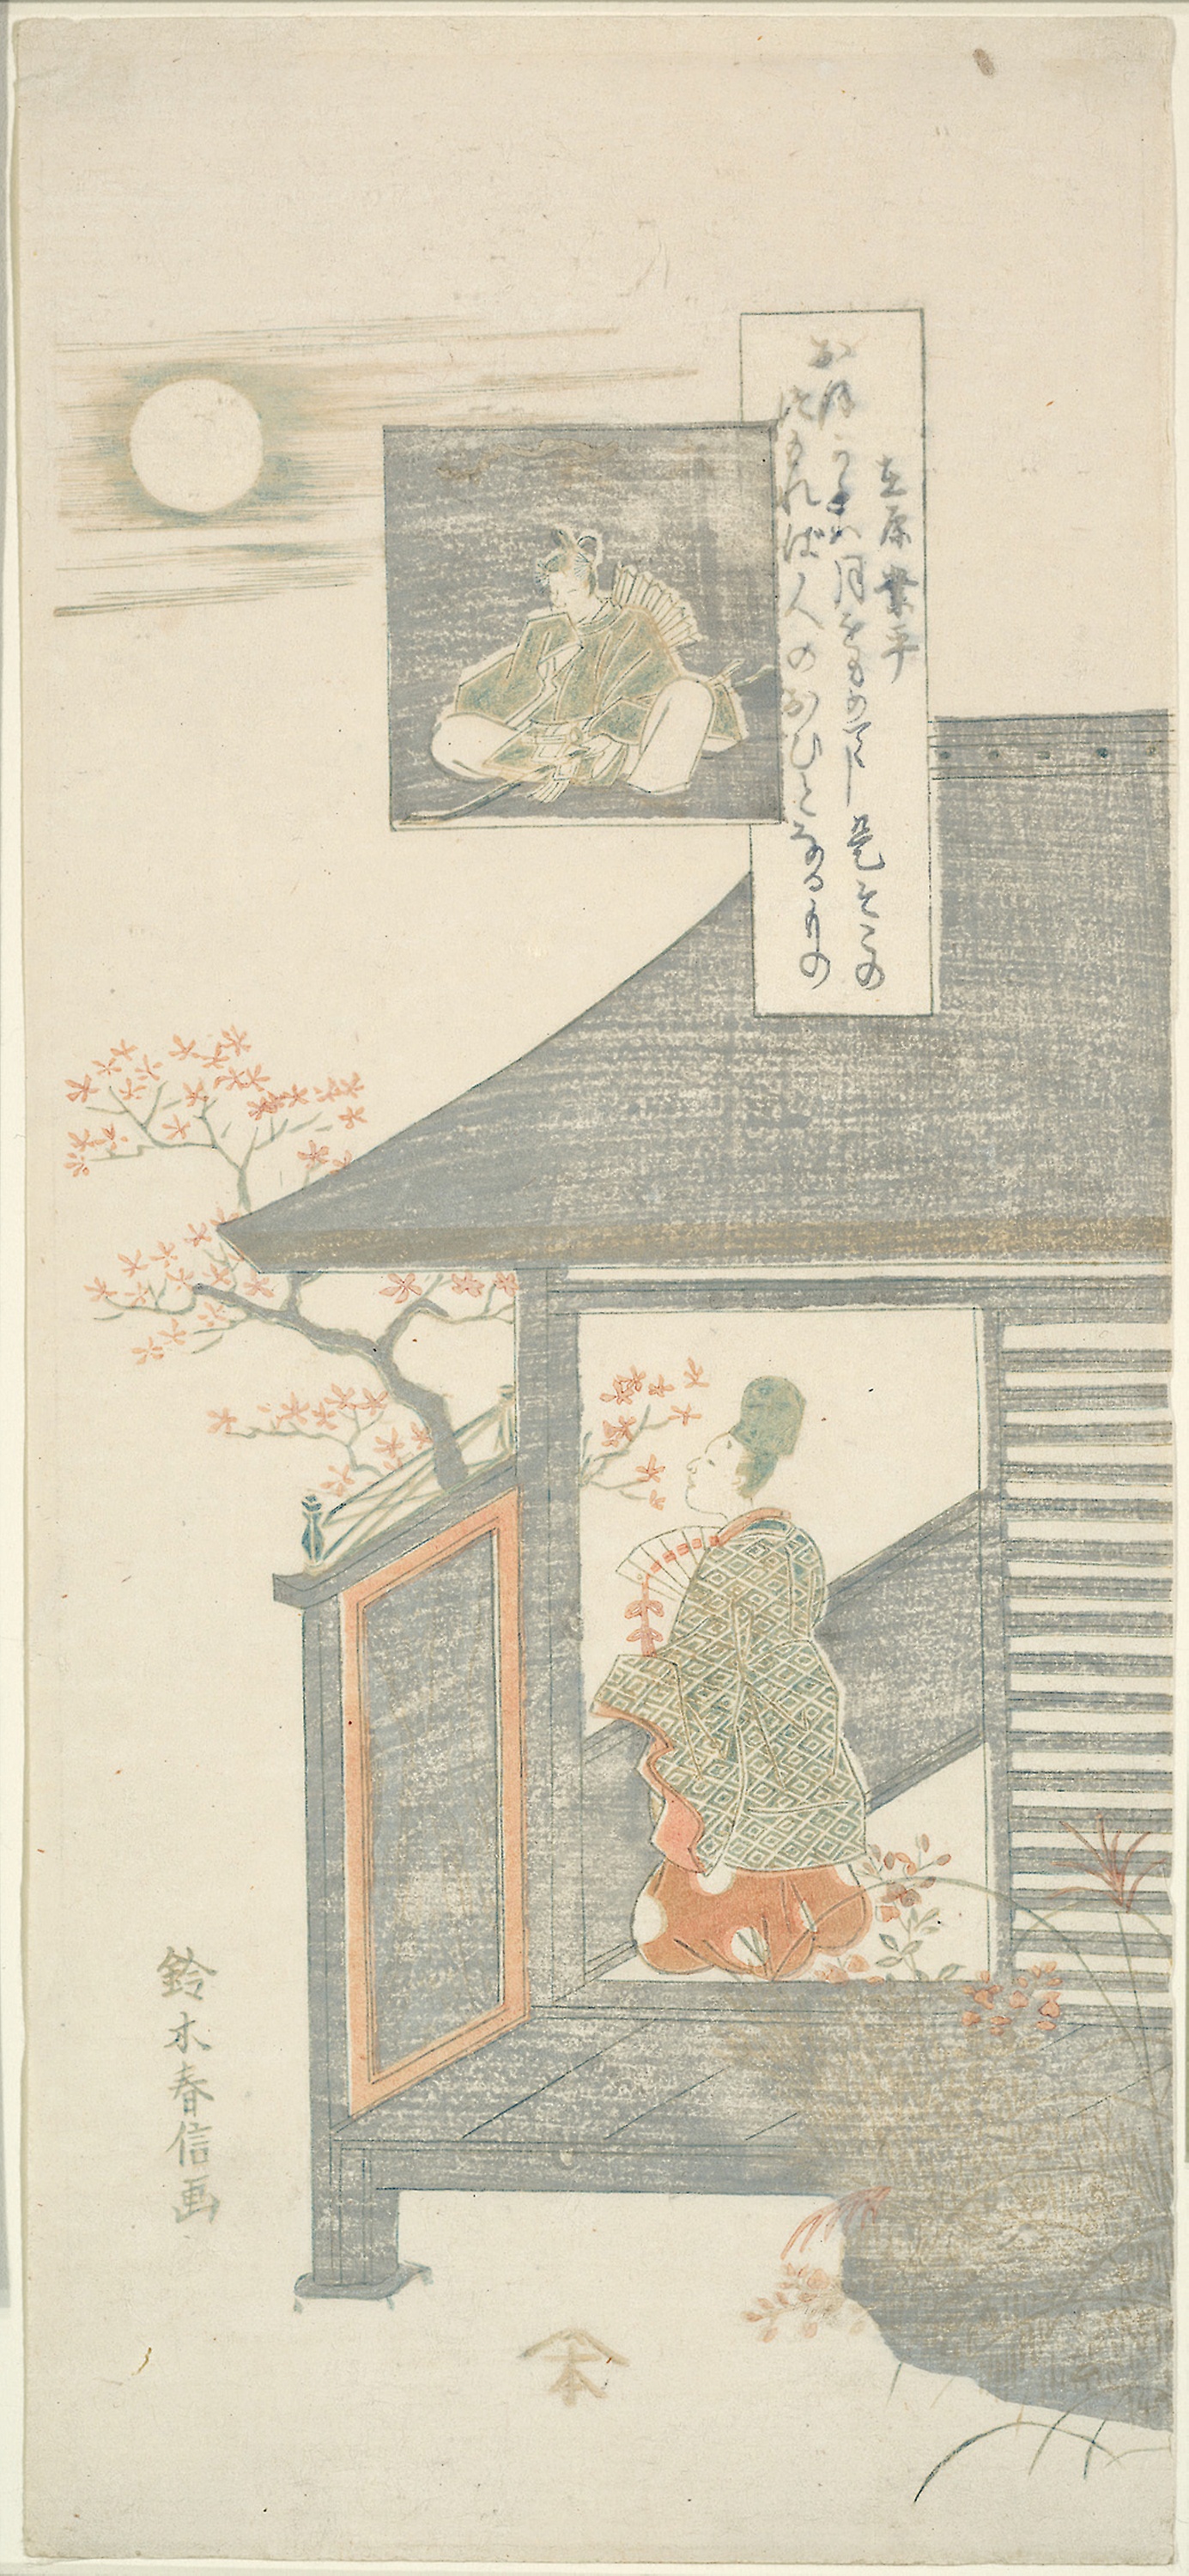
text, illustration, paper, paper product, room, art